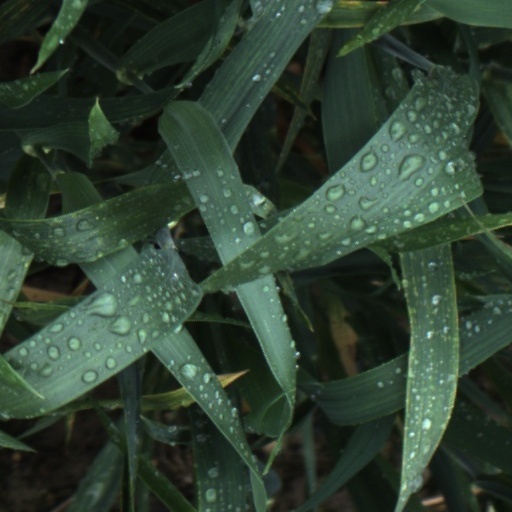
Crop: wheat